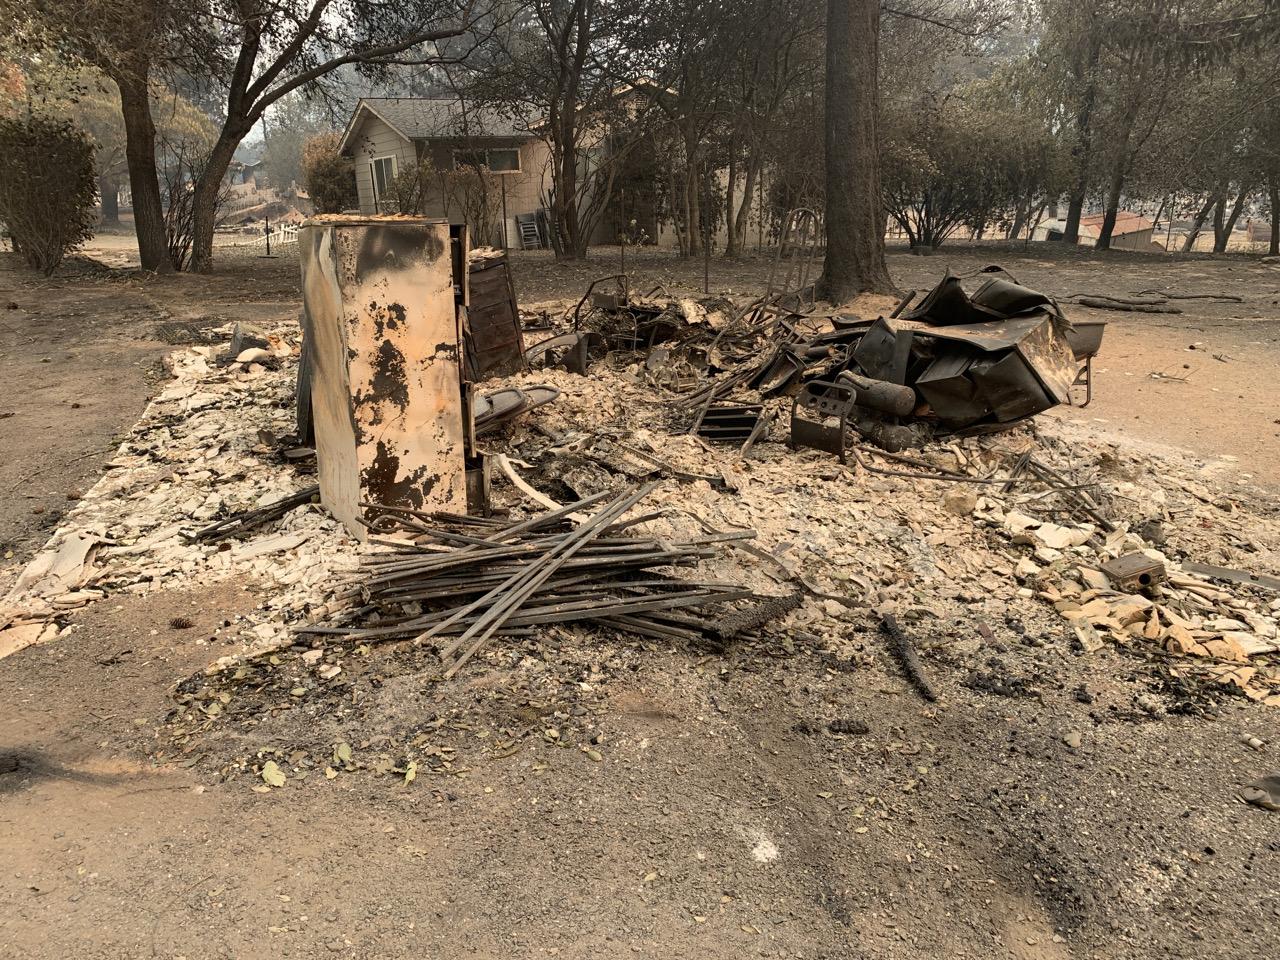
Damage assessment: destroyed